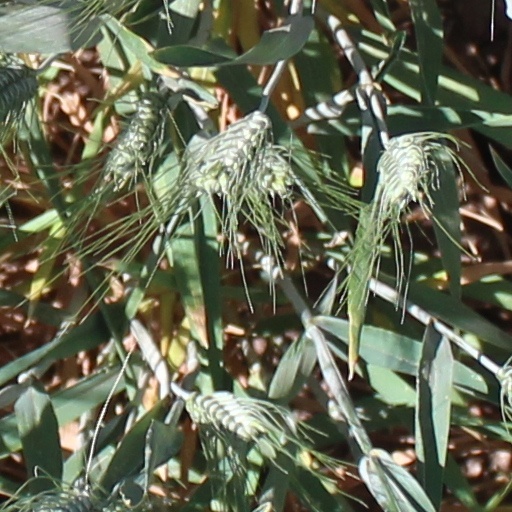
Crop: wheat